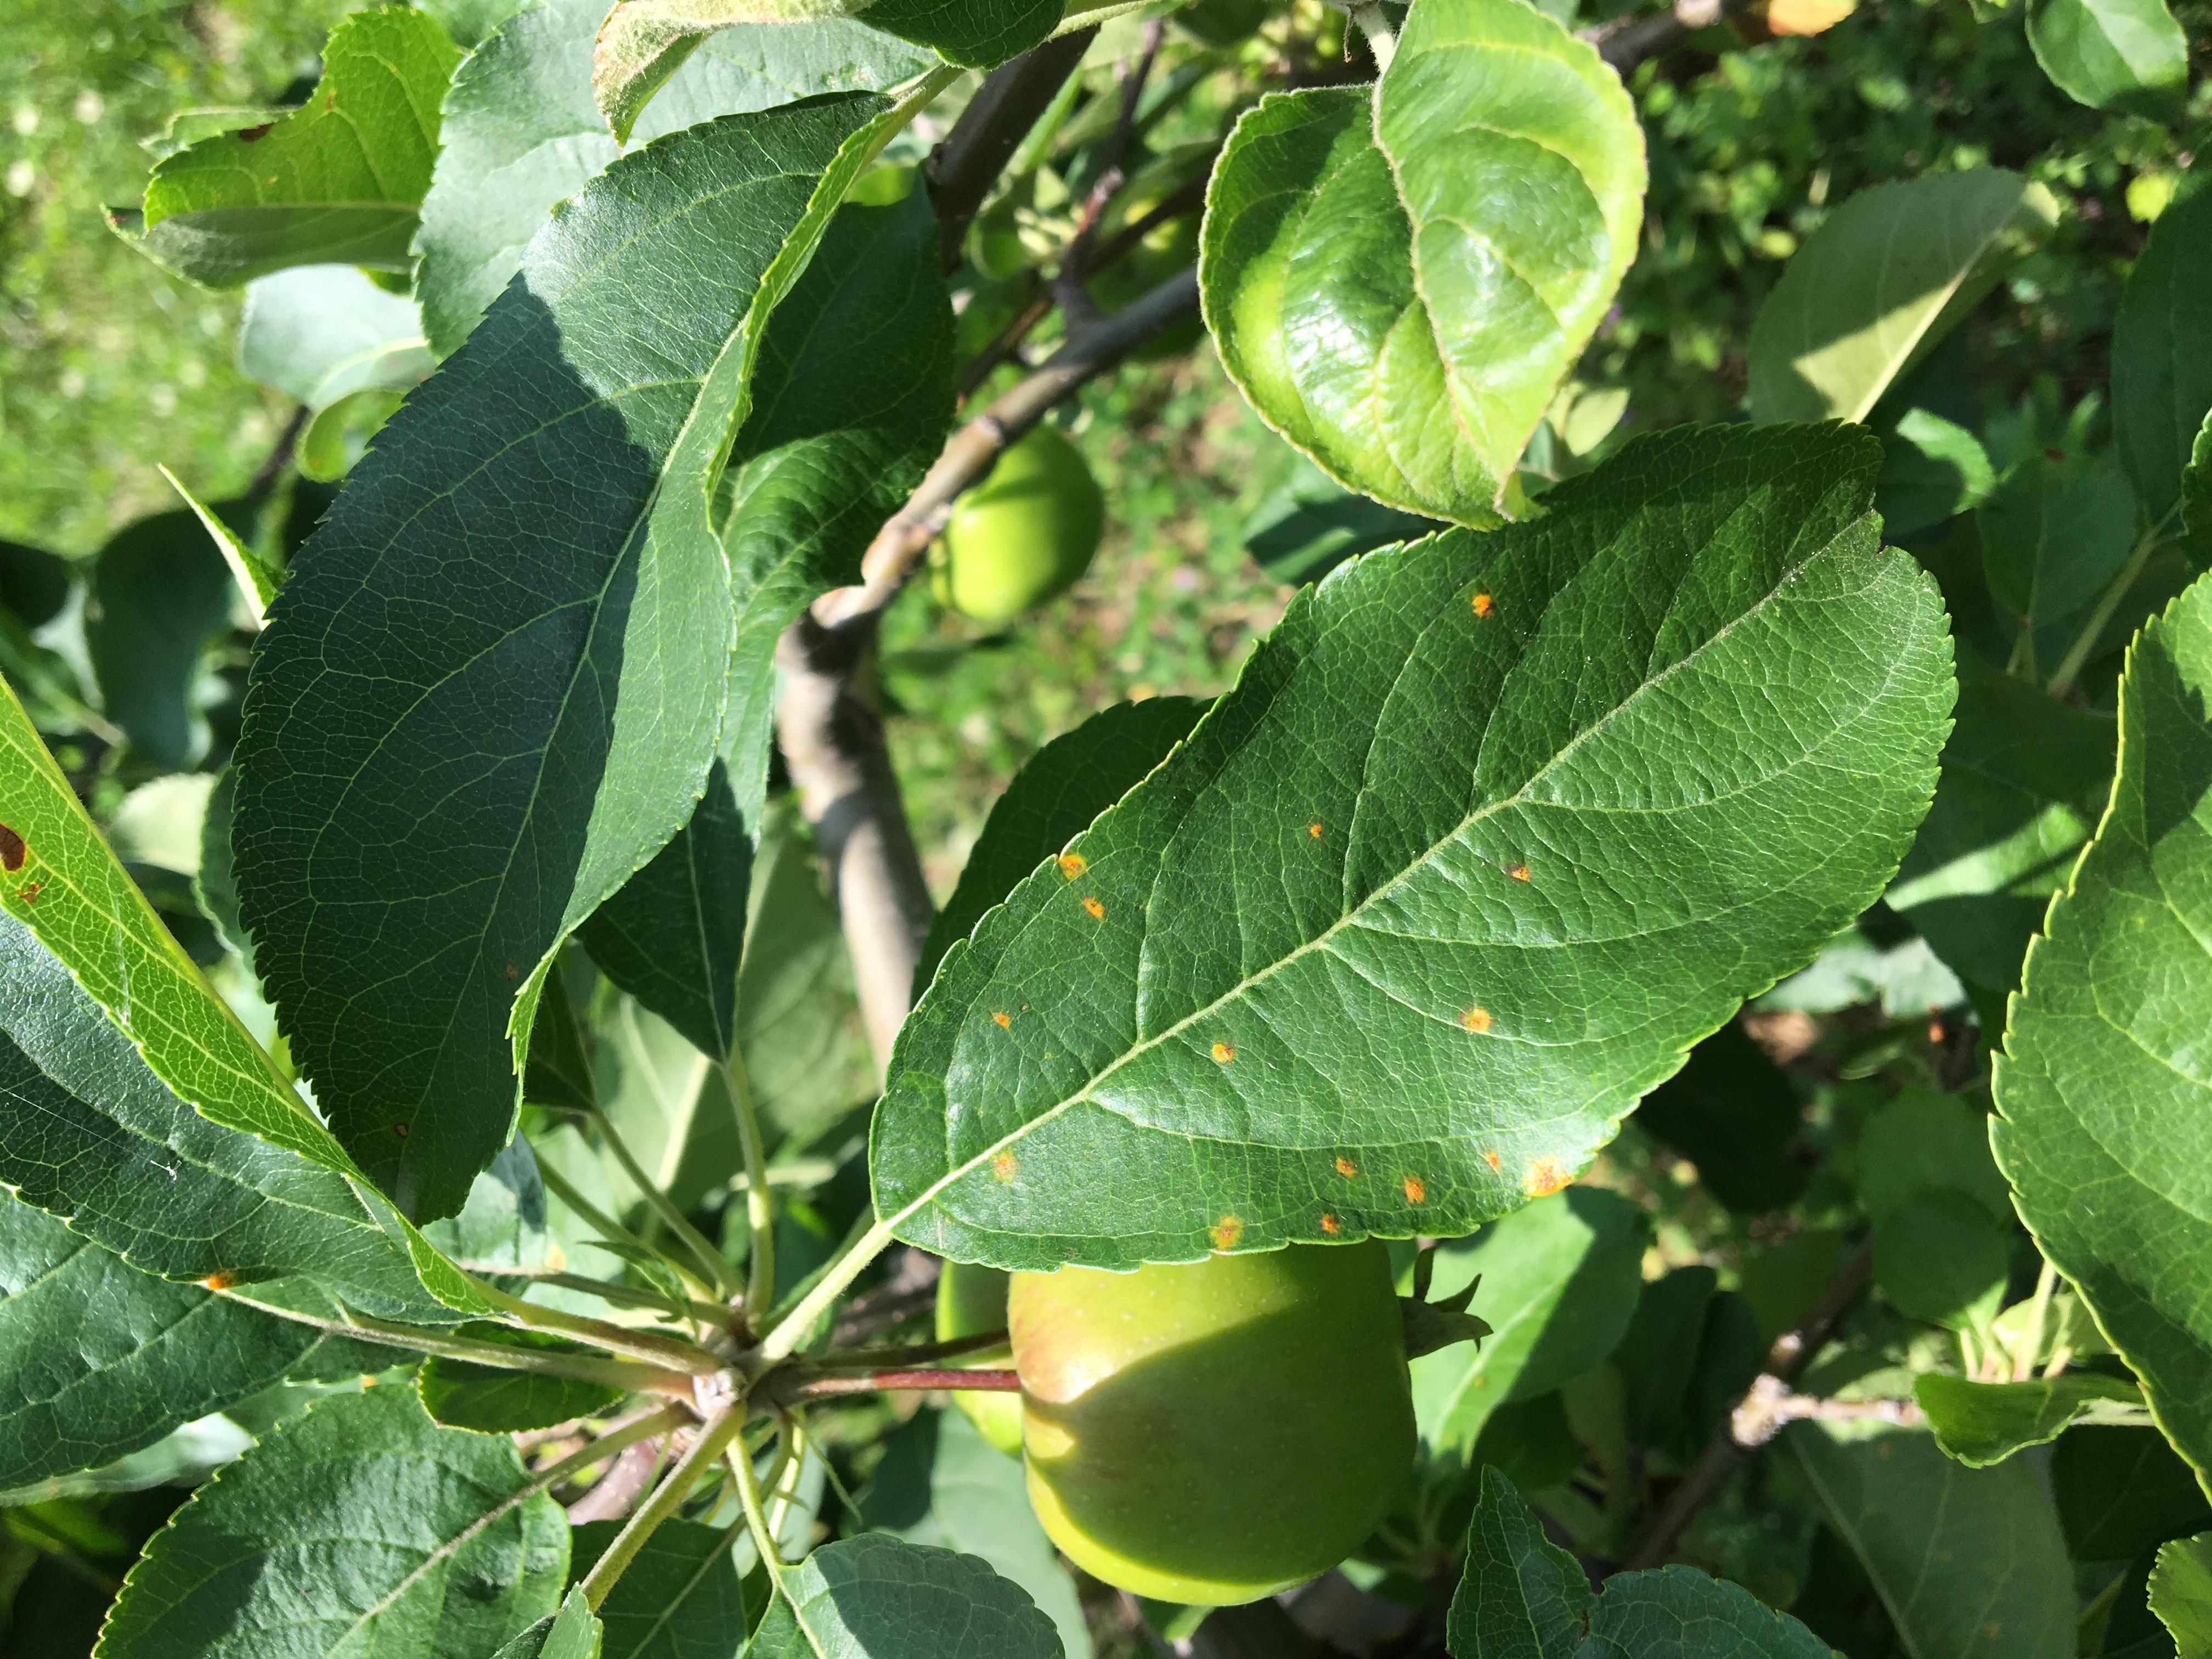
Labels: rust